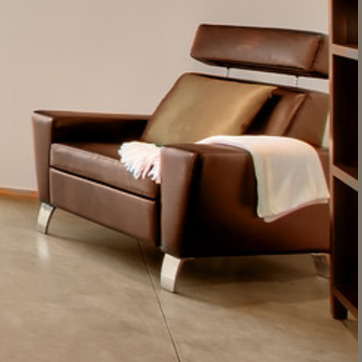
Material: leather